David Fenech

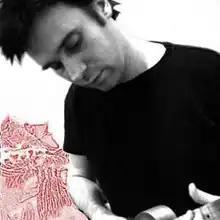

David Fenech (born 19 July 1969) is a French composer, guitarist and singer. His style has been described as 'a kind of punk musique concrète'. He uses the studio as an instrument, using a large panel of recording techniques. He has played and recorded with musicians such as Nurse With Wound, Felix Kubin, Jad Fair, Tom Cora, Rhys Chatham, Pascal Comelade, Jac Berrocal, Ghédalia Tazartès, James Plotkin, Shugo Tokumaru, Ergo Phizmiz, Pierre Bastien, and many others.